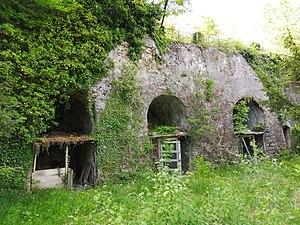
Le couvent de la Visitation Sainte-Marie était un monastère chrétien accueillant les Visitandines, situé dans la commune française de Vif, en Isère.